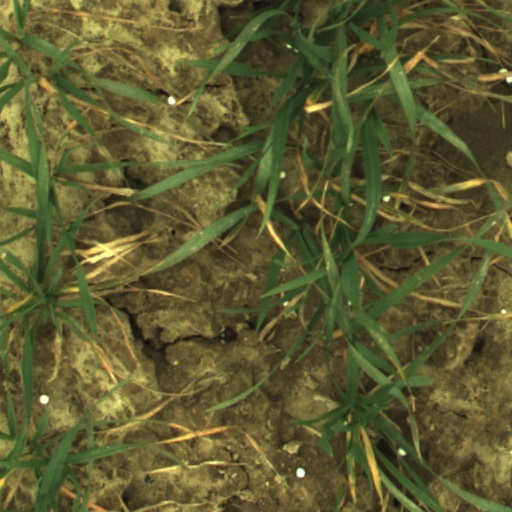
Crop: wheat